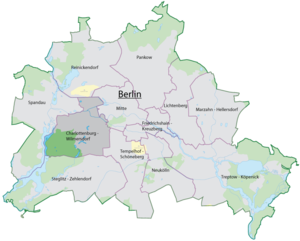
Le 1. FC Wilmersdorf est un club allemand de football, localisé à Wilmersdorf, dans l'arrondissement de Charlottenburg-Wilmersdorf, à Berlin.
Le SCC Berlin est un club de sportif allemand localisé dans le quartier de Westend, dans l'arrondissement de Charlottenburg-Wilmersdorf, à Berlin.
Le SC Westend 1901 est un club allemand de football localisé, dans le quartier de Charlottenbourg-Nord, dans l’arrondissement de Charlottenbourg-Wilmersdorf à Berlin.